Dancing in Water

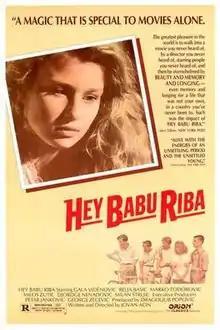
English-language theatrical poster

Dancing in Water is a 1986 Yugoslavian romantic-drama film directed by Jovan Aćin. In America it frequently shows under the title Hey Babu Riba. The screenplay is by Jovan Aćin, from the memories of Petar Janković, George Zecevic and Mr. Aćin with music by Zoran Simjanović.